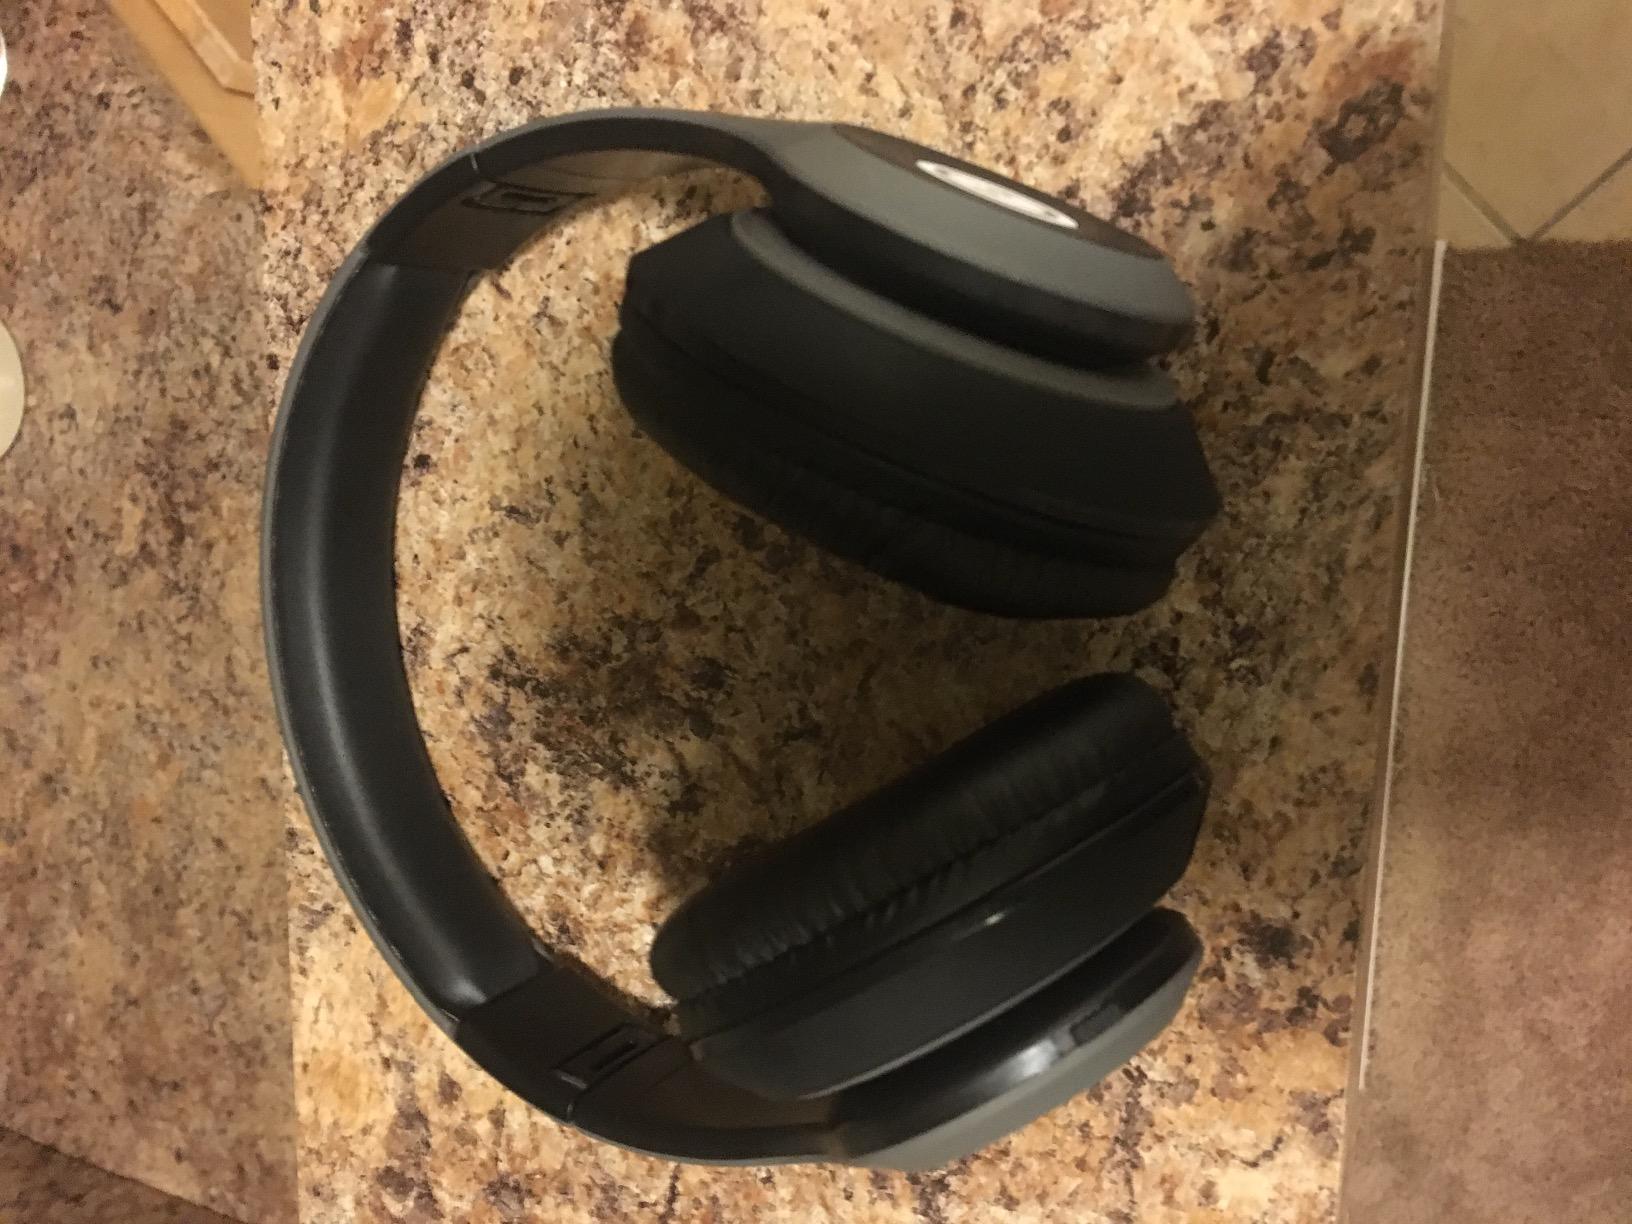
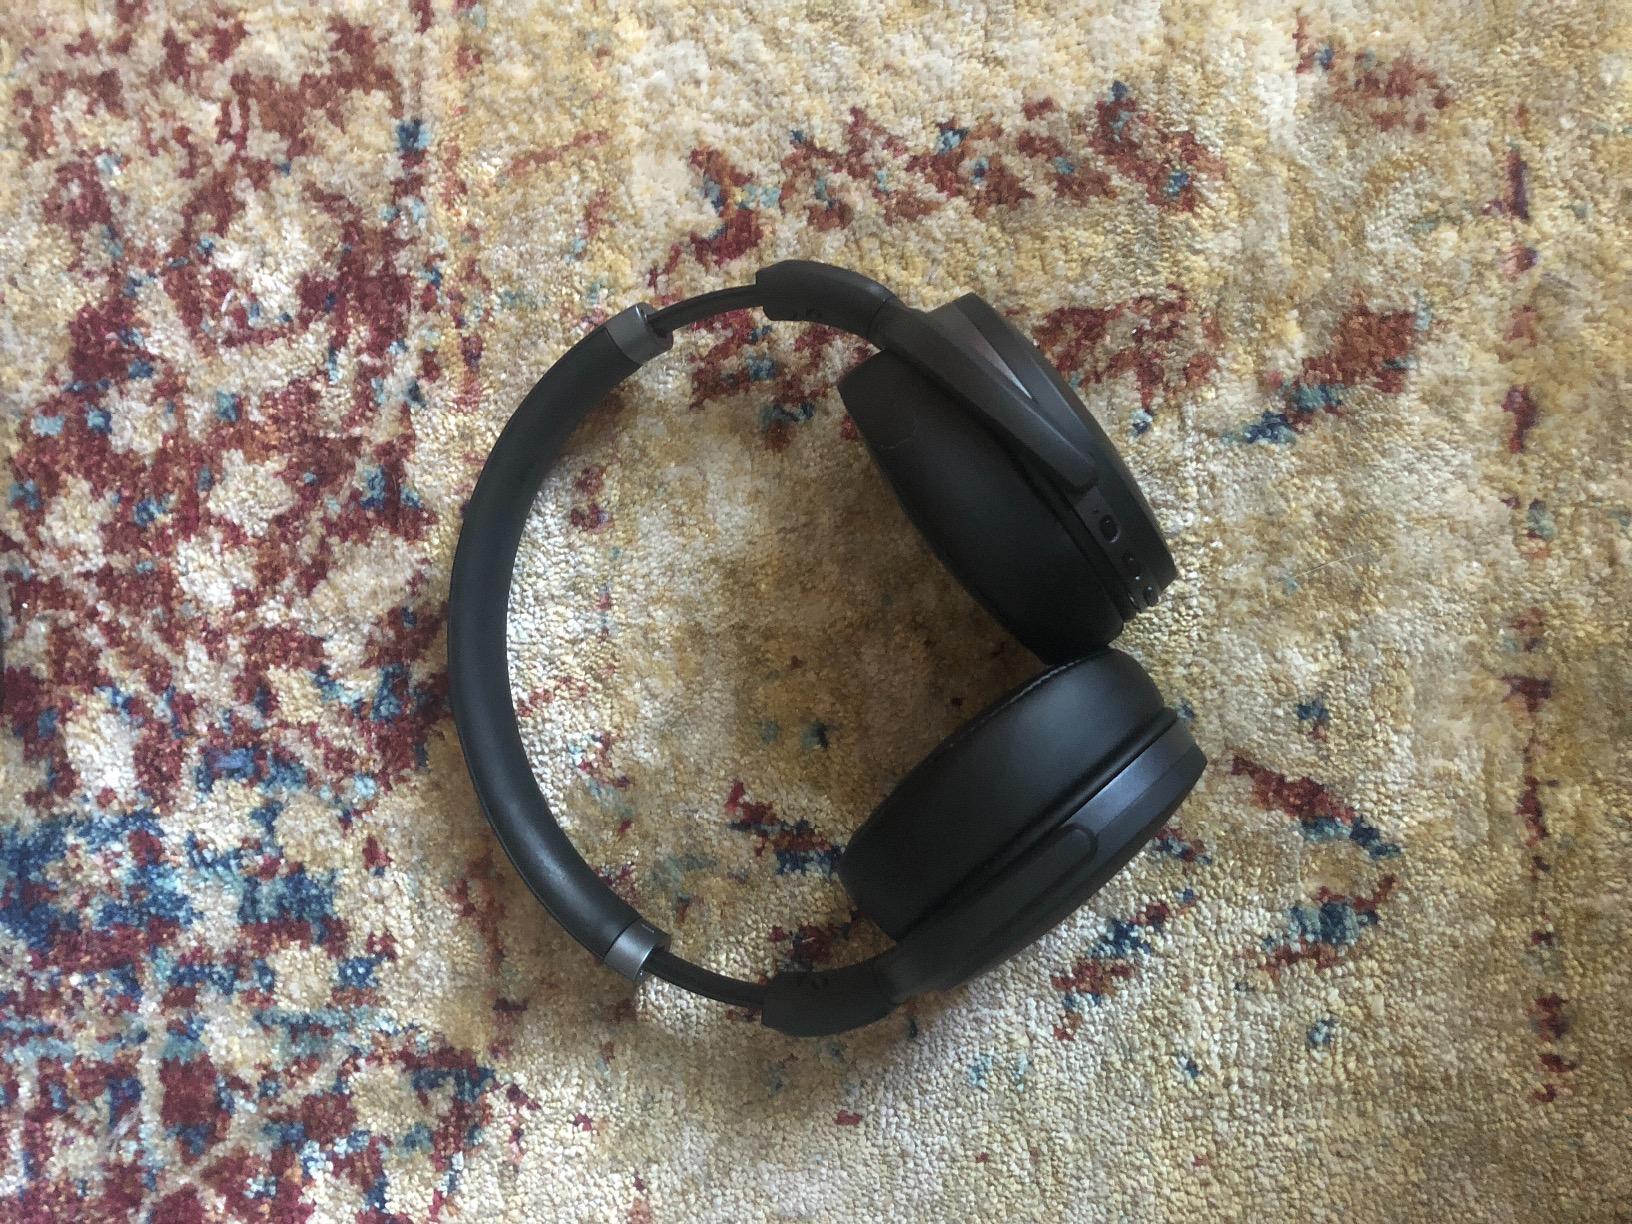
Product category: headphones
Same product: no